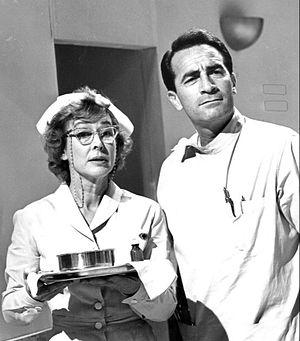
Un soap opera ou roman-savon est un type de feuilleton radiodiffusé ou télévisé. Cette désignation provient du fait que les premiers feuilletons radiophoniques américains étaient produits et commandités par des fabricants de savon et autres produits d'hygiène comme Procter & Gamble, Colgate-Palmolive et Lever Brothers. Aux États-Unis, les premiers soap operas étaient radiodiffusés en semaine, à une heure où ils pouvaient être suivis par les femmes au foyer ; ces feuilletons sont donc conçus à l’origine pour une audience majoritairement féminine.
Hôpital central est un feuilleton télévisé américain, créé par Frank Hursley et Doris Hursley et diffusé depuis le 1ᵉʳ avril 1963 sur le réseau ABC.
Mae Clarke est une actrice américaine née le 16 août 1910 à Philadelphie, Pennsylvanie, morte le 29 avril 1992 à Woodland Hills.